Mary Ellen Edwards

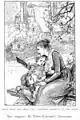
"Waifs from the Great City"

Mary Ellen Edwards was born the daughter of farmer Mary Johnson and Downes Edwards, a farmer and engineer who had a number of successful inventions. She was born on her father’s farm in Surbiton on 9 November 1838. She came from an artistic family. Her uncle was Edward Killingworth Johnson and her mother's uncle was James Wright, both Members of the Royal Watercolour Society.